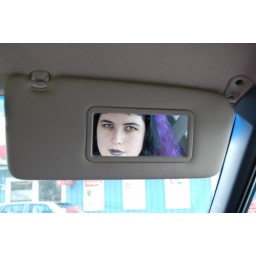
My wife, Lina, seen in the mirror from the backseat of the car